Hattie McDaniel

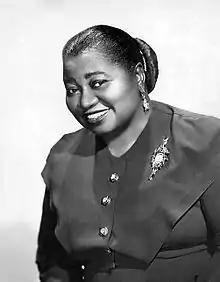
McDaniel in 1939

Hattie McDaniel (June 10, 1893 – October 26, 1952) was an African-American actress, singer-songwriter, and comedian. For her role as Mammy in "Gone with the Wind" (1939), she won the Academy Award for Best Supporting Actress, becoming the first African American to win an Oscar. She has two stars on the Hollywood Walk of Fame, was inducted into the Black Filmmakers Hall of Fame in 1975, and in 2006 became the first black Oscar winner honored with a U.S. postage stamp. In 2010, she was inducted into the Colorado Women's Hall of Fame.